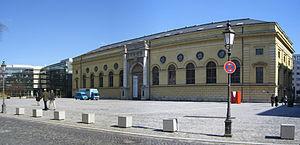
Le Marstall Munich, également appelé Ancienne école d'équitation ou Marstall, est une dépendance de la Résidence de Munich.
La résidence de Munich, appelée aussi palais de la Résidence, était le château des ducs, princes-électeurs et rois de Bavière, au cœur de Munich. Elle comporte dix cours et 130 pièces réparties en trois ensembles : les appartements royaux, jusqu'à la Max-Joseph-Platz, l'Ancienne Résidence, jusqu'à la Residenzstraße et le bâtiment de la salle des fêtes, jusqu'aux jardins de cour.